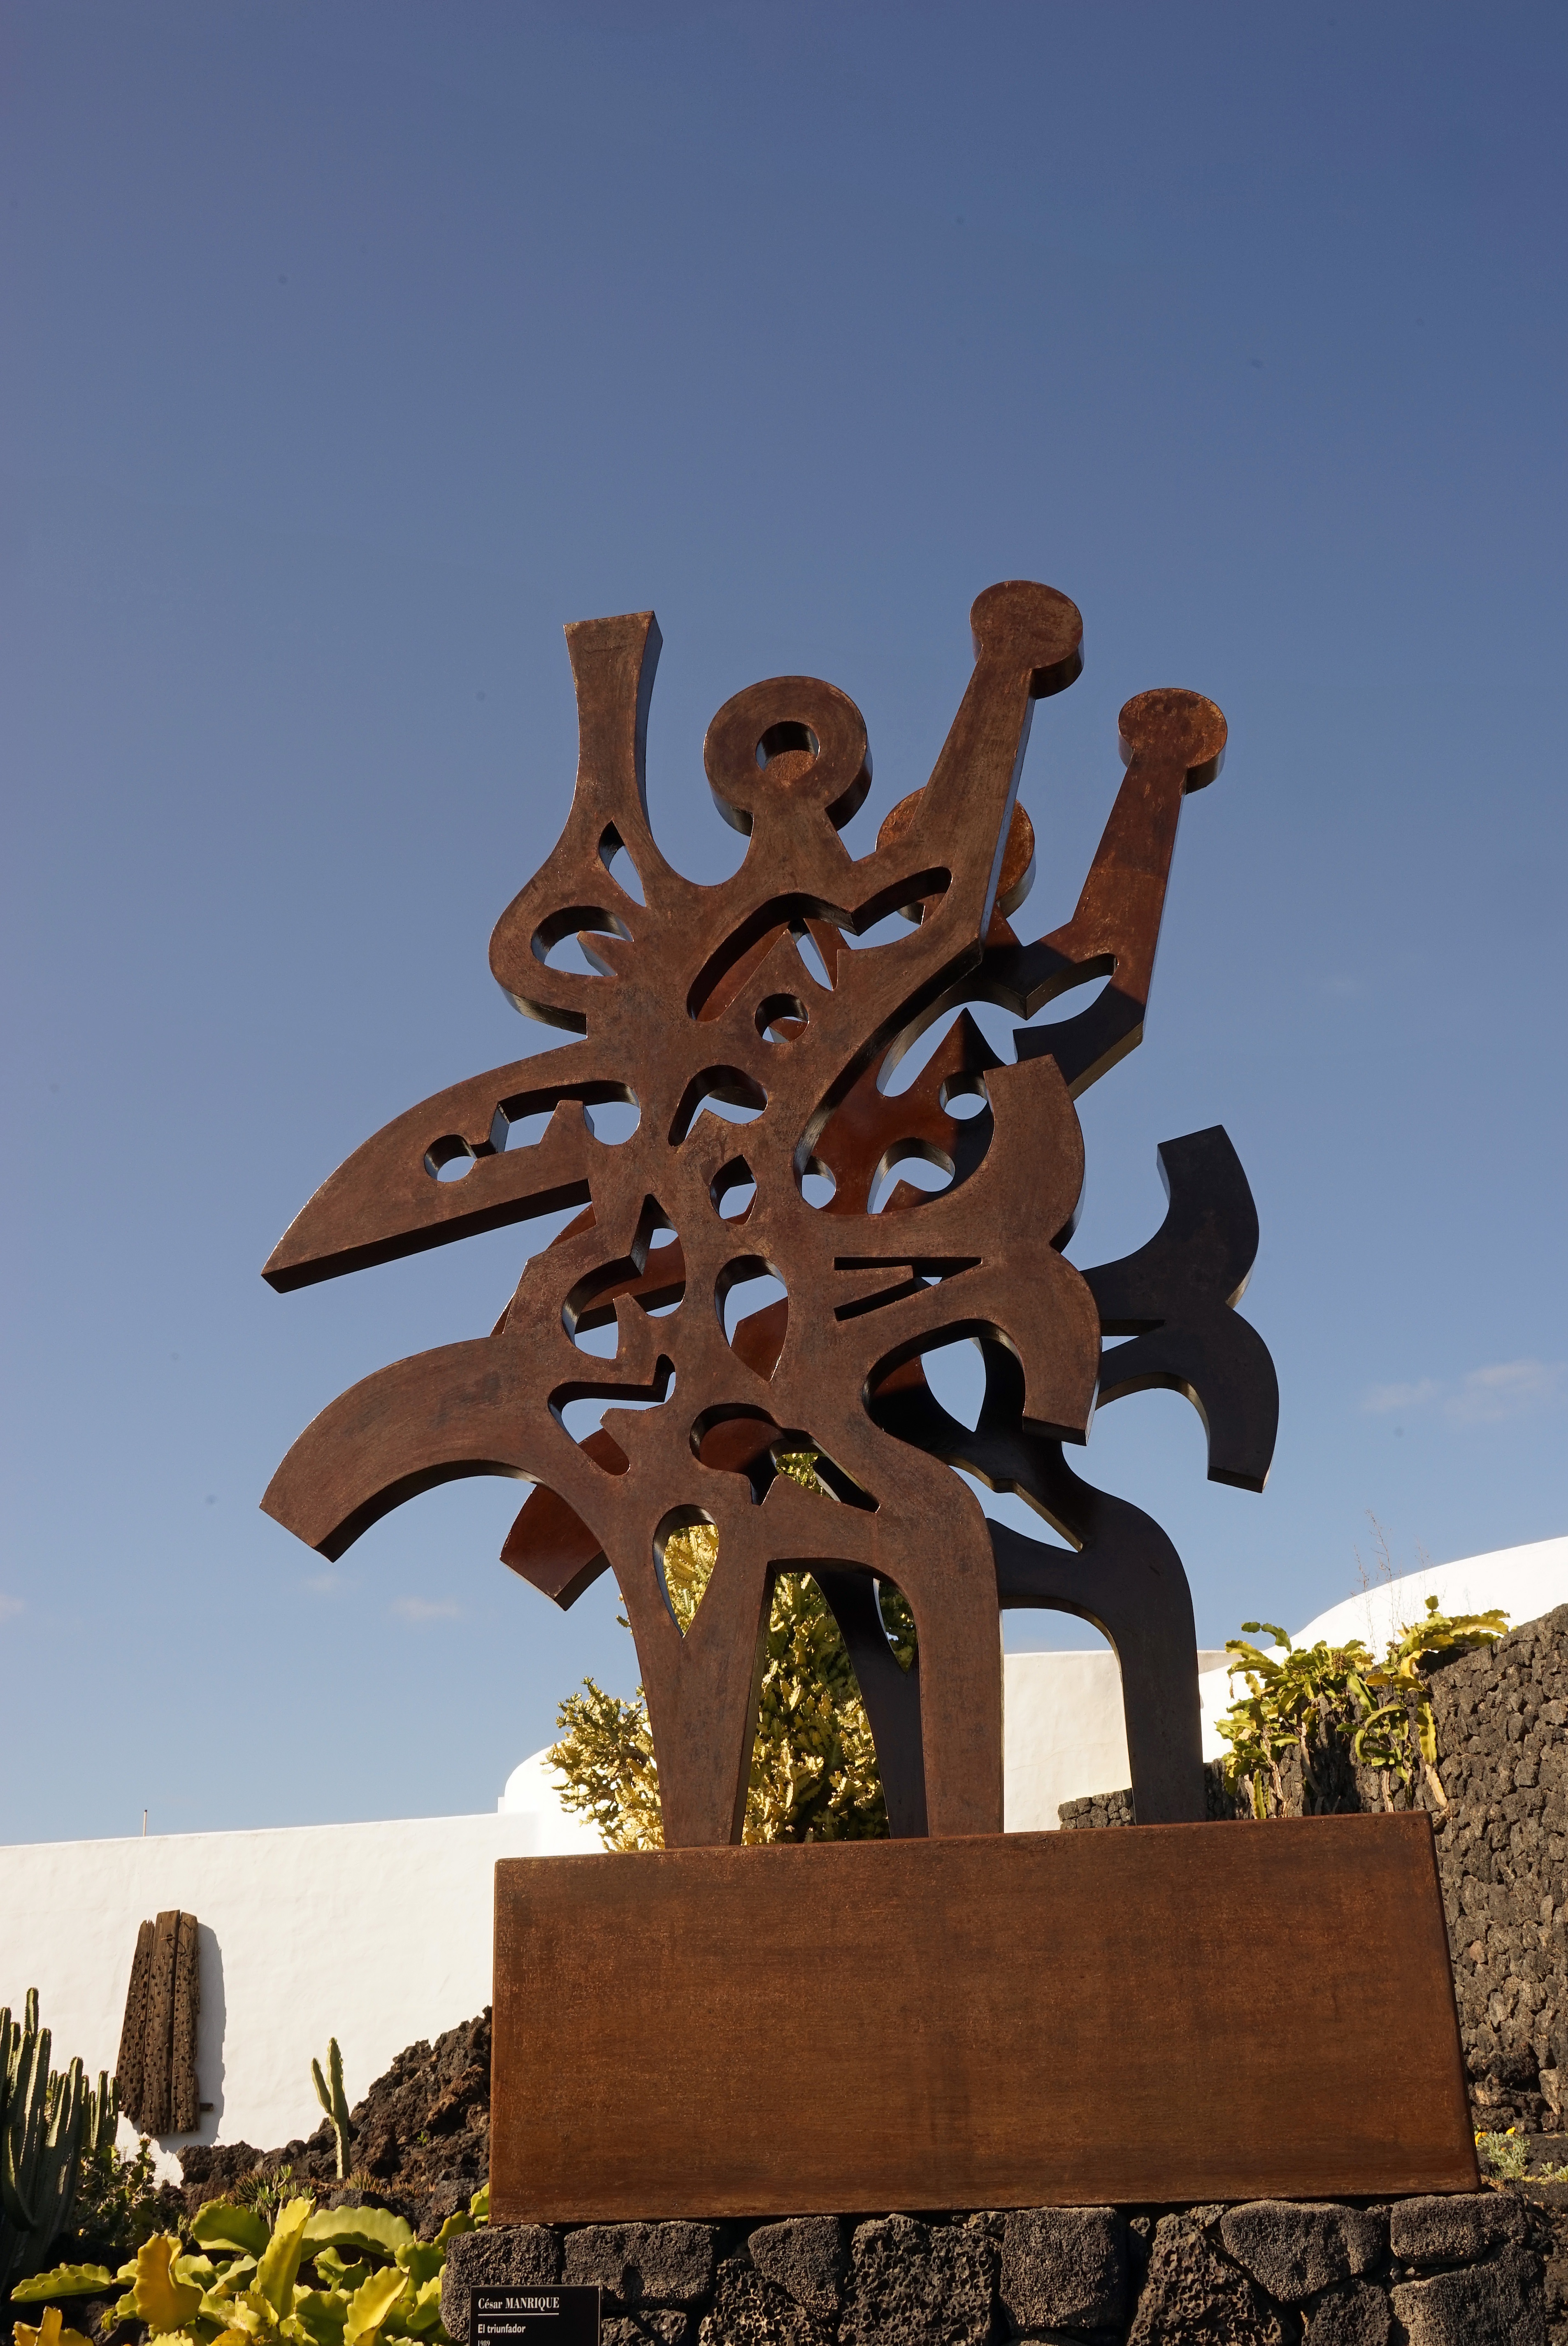
tree, monument, statue, museum, artwork, sculpture, art, lanzarote, cesar manrique, tahiche